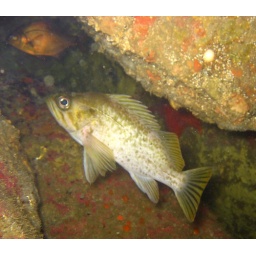
Just a little bit of rock with a couple of hiding fish near the parking lot.